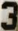
Number: 3